Caviar bowl

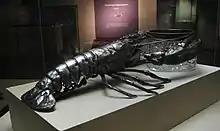
Caviar bowl in the shape of a crayfish

The caviar bowl is a piece of tableware used for serving caviar. Caviar is a highly perishable food and is therefore frequently served on ice, especially if offered before dinner or in a buffet arrangement. The typical caviar bowl is therefore made of two parts, with the outer one, to be used for ice, made of fine materials (silver plate, nickel-plated brass) in a fancy and decorative shape. The outer bowl can be used on its own for other dishes. Occasionally, the outer bowl is made of wood.